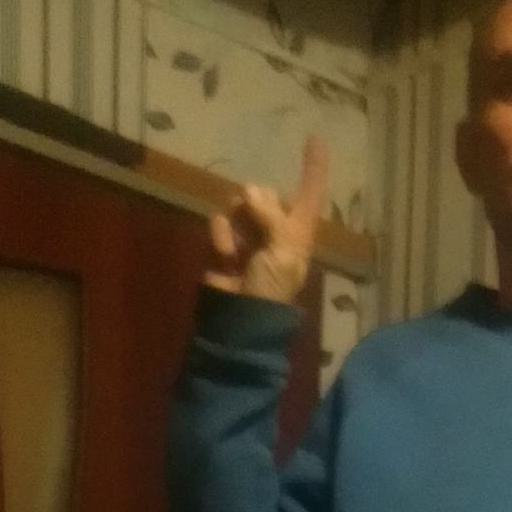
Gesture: one